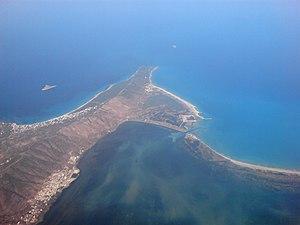
Ghar El Melh (au premier plan), le cap Sidi Ali El Mekki et la petite île Plane avec, à gauche, Raf Raf et l'île Pilau